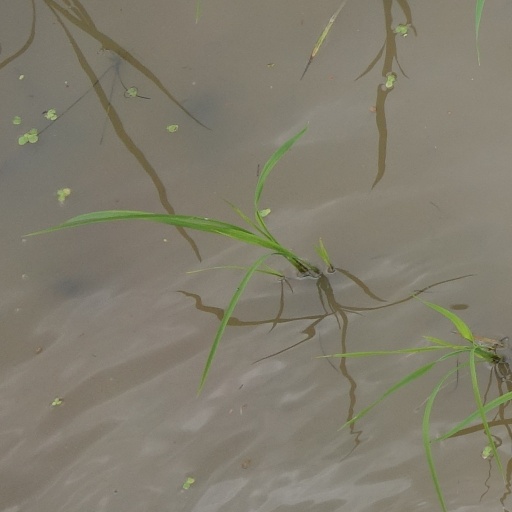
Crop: rice